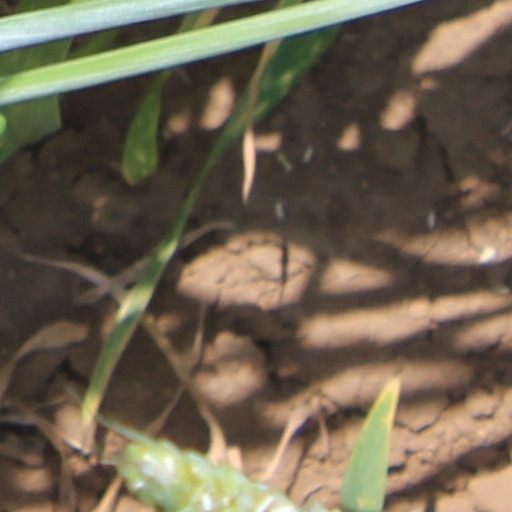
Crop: wheat